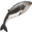
Label: whale